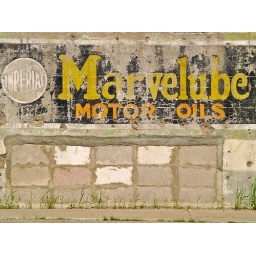
Remains of the Marvelube sign on the side of the building in Fernie, British Columbia